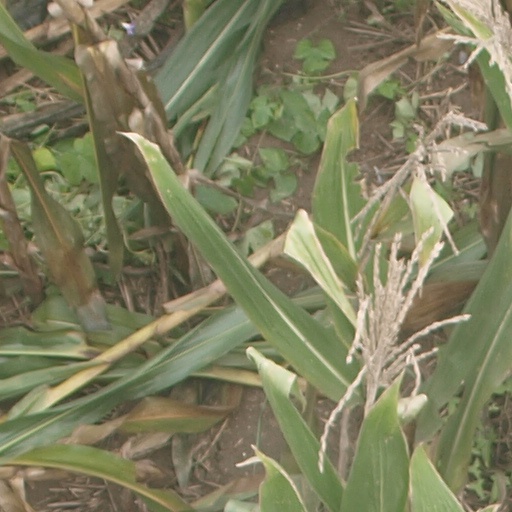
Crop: maize; corn